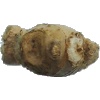
Label: ginger_root